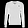
Label: Pullover